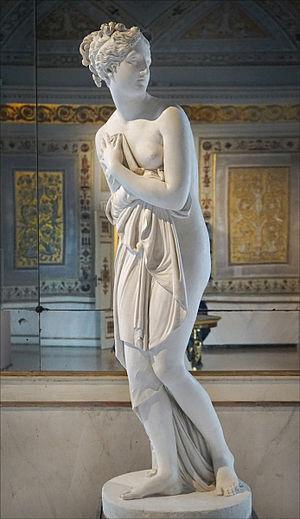
Le Museo Correr est le musée municipal de Venise, en Italie. Il est situé Place Saint Marc, face à la basilique du même nom, et occupe une partie de l'aile Napoléon consacrée aux bâtiments de l'administration qui eux occupent les trois-quarts de la place.